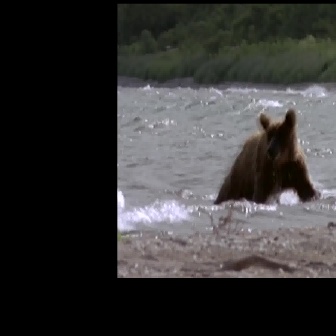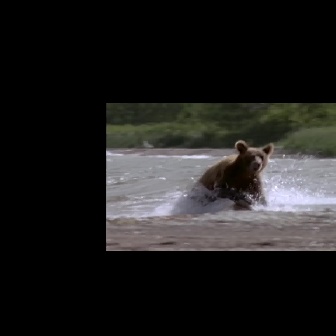
  Please identify the target specified by the bounding box [212,107,321,216] in the first image and locate it in the second image. Return the coordinates in [x_min,y_min,x_max,y_max] format.
Answer: [196,139,274,217]